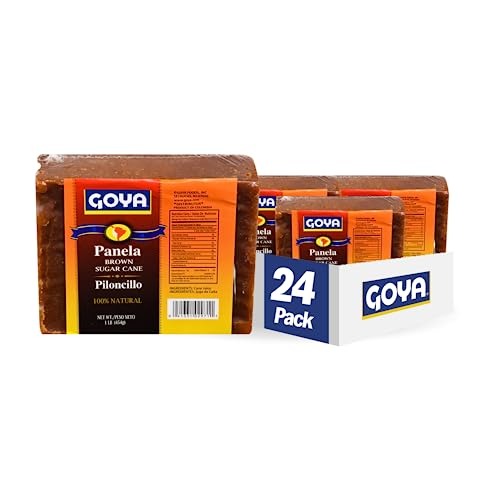
Item Name: Goya Foods Panela Brown Sugar Cane, 16 Ounce (Pack of 24)
Bullet Point 1: DELICIOUS PANELA | Sweeten your life with authentic GOYA Brown Sugar Cane, 100% Natural Brown Sugar Cane that captures the unique flavor and essence of cane sugar.
Bullet Point 2: AUTHENTIC GOYA | Goya Brown Sugar Cane is a nutritious product that retains its molasses content providing wholesome flavor and superior cooking and baking results.
Bullet Point 3: CONVENIENT & VERSATILE | Typical of Central and Latin America, Goya Brown Sugar Cane, also known as Panella or Piloncillo, should be used as a sweetener that's perfect for the preparation of delicious desserts, marinates and beverages.
Bullet Point 4: COMMITMENT TO QUALITY | If it's Goya... it has to be good! | ¡Si es Goya... tiene que ser bueno!
Bullet Point 5: PACK OF 24: 16 OZ SQUARE PACKS | Single unit bags and multipacks available on Amazon, Amazon Fresh and Prime Pantry
Value: 384.0
Unit: Ounce

Price: 7.31